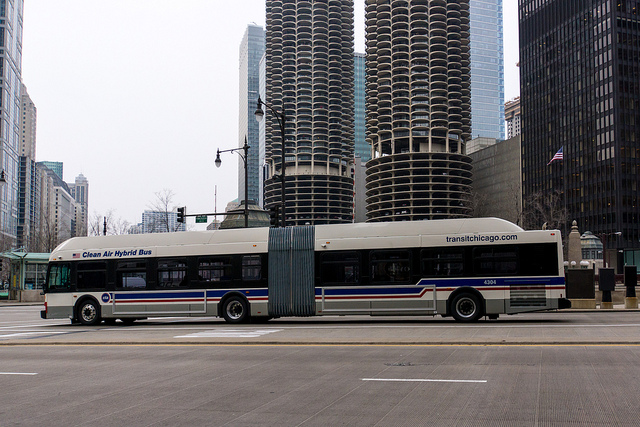
An extended white bus is parked outside some buildings

A very long metro bus on a street in front of some tall buildings.

A large white bus parked in front of a few large buildings.

A long bus stopped at a traffic light in a city.

a red white and blue long bus and buildings